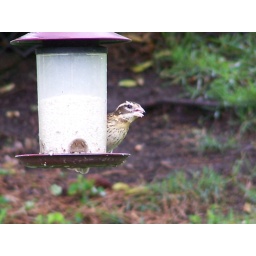
Caught this cutie in our backyard, The male would not sit still long enough to get a clear photo.